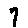
Label: 7